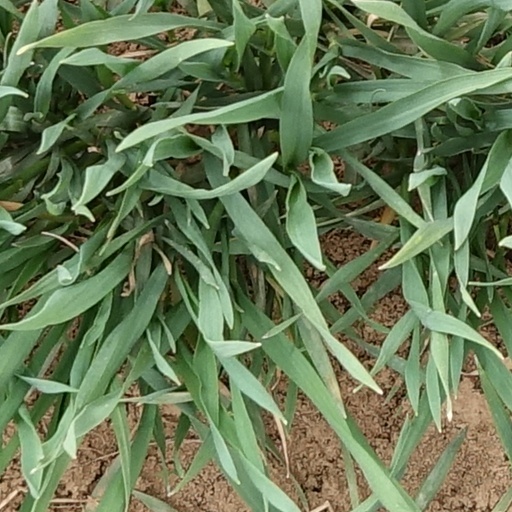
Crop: wheat